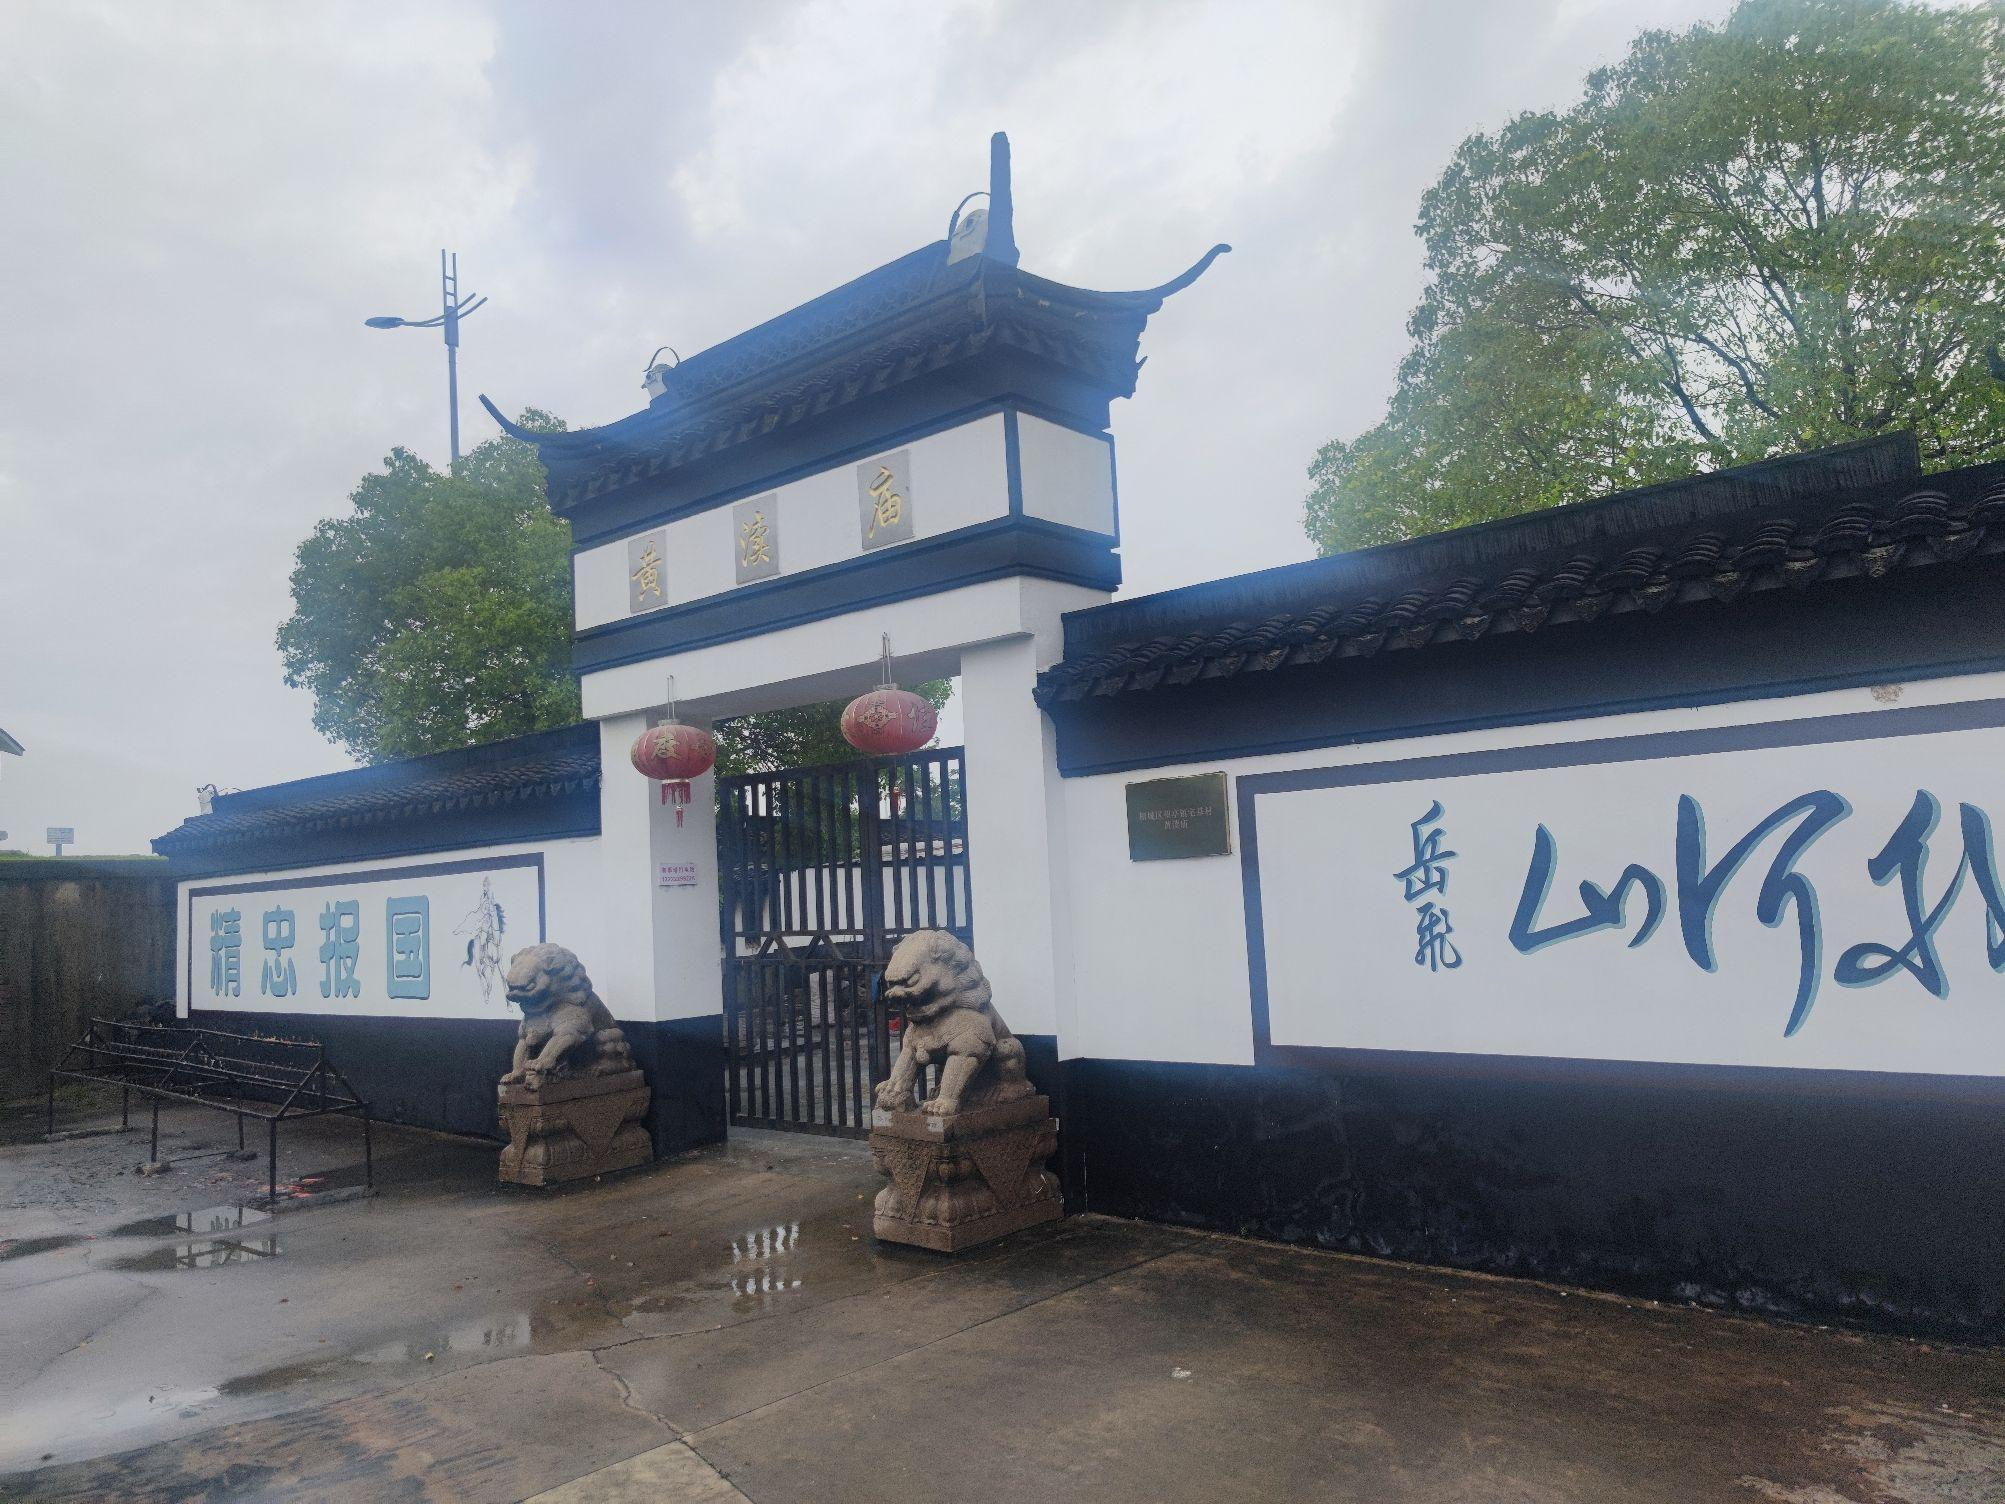
地标名称：黄渎庙
所在城市：苏州市·相城区